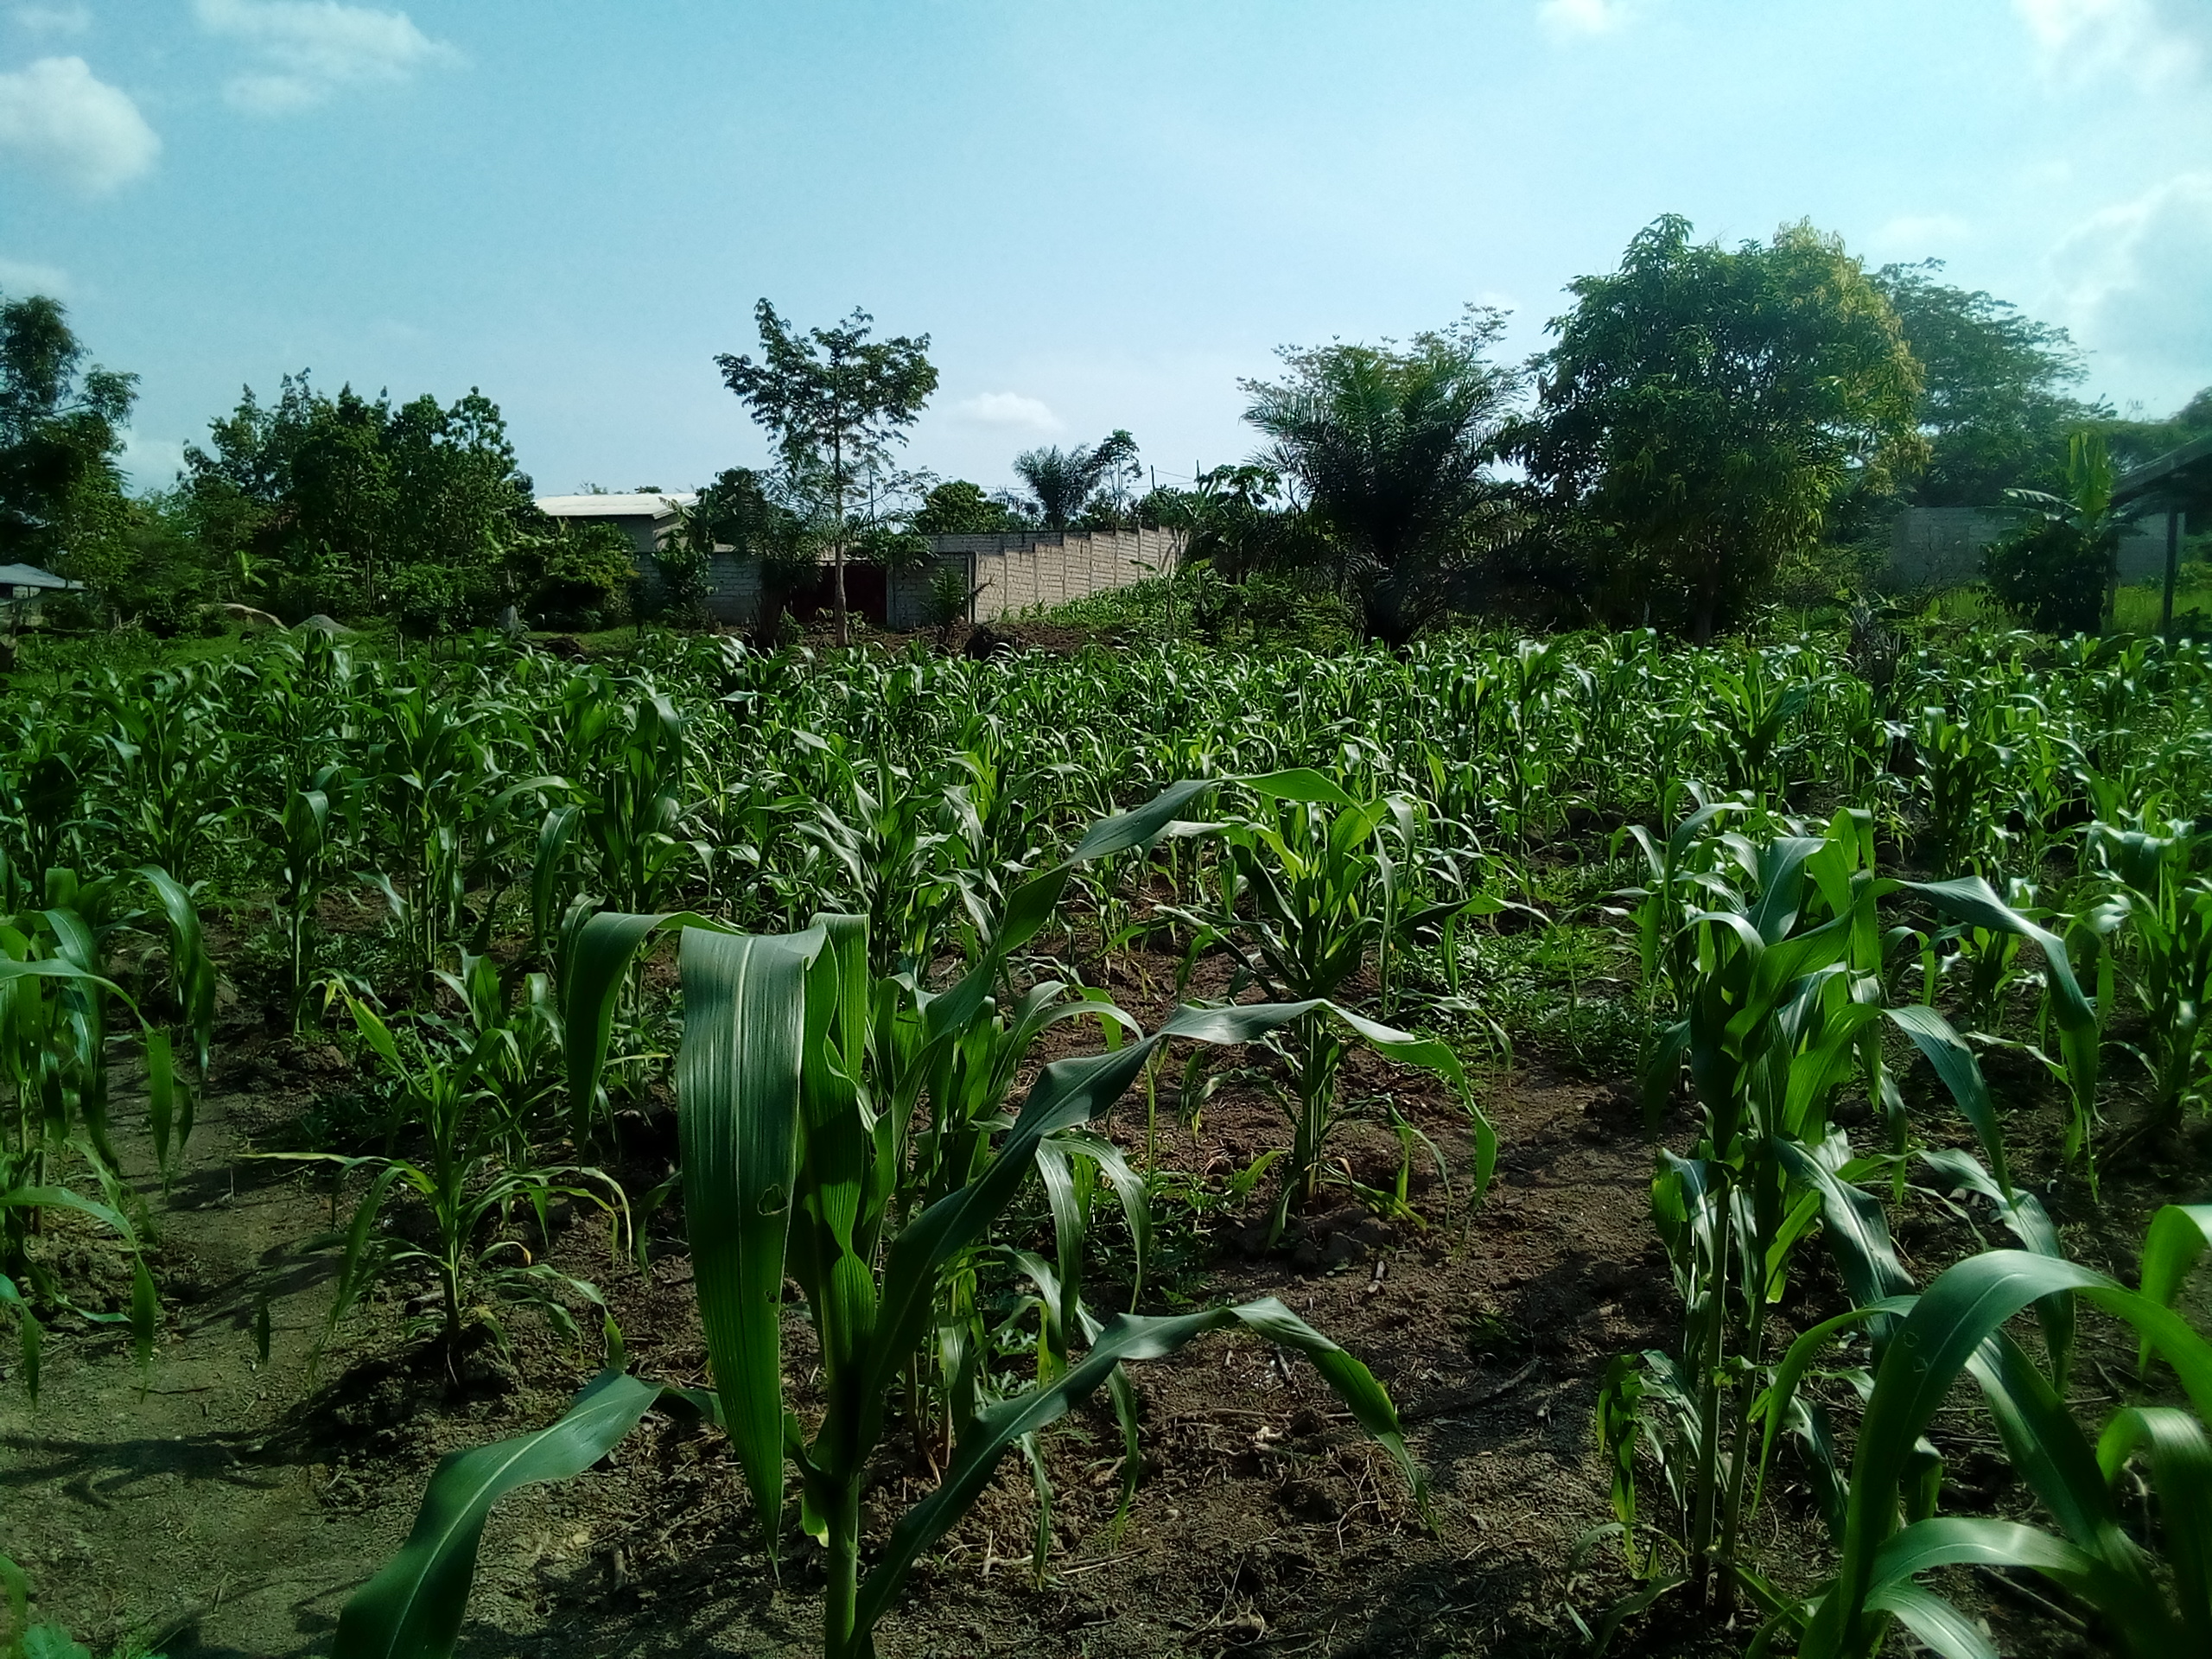
Label: zonocerus_variegatus